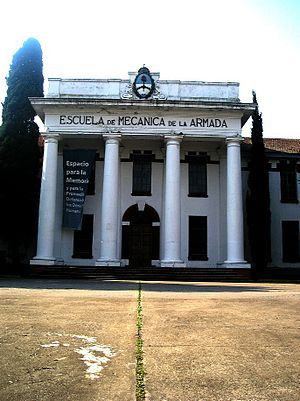
Armada de la República Argentina / Den beskidte krig
Armada de la República Argentina er den argentinske flåde. Forkortelsen indgår også som forstavelse i argentinske flådefartøjers navne; eksempelvis ARA General Belgrano.